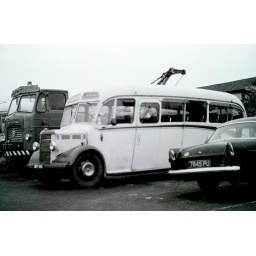
black and white photo of coach parked at Llanidloes in 1970s